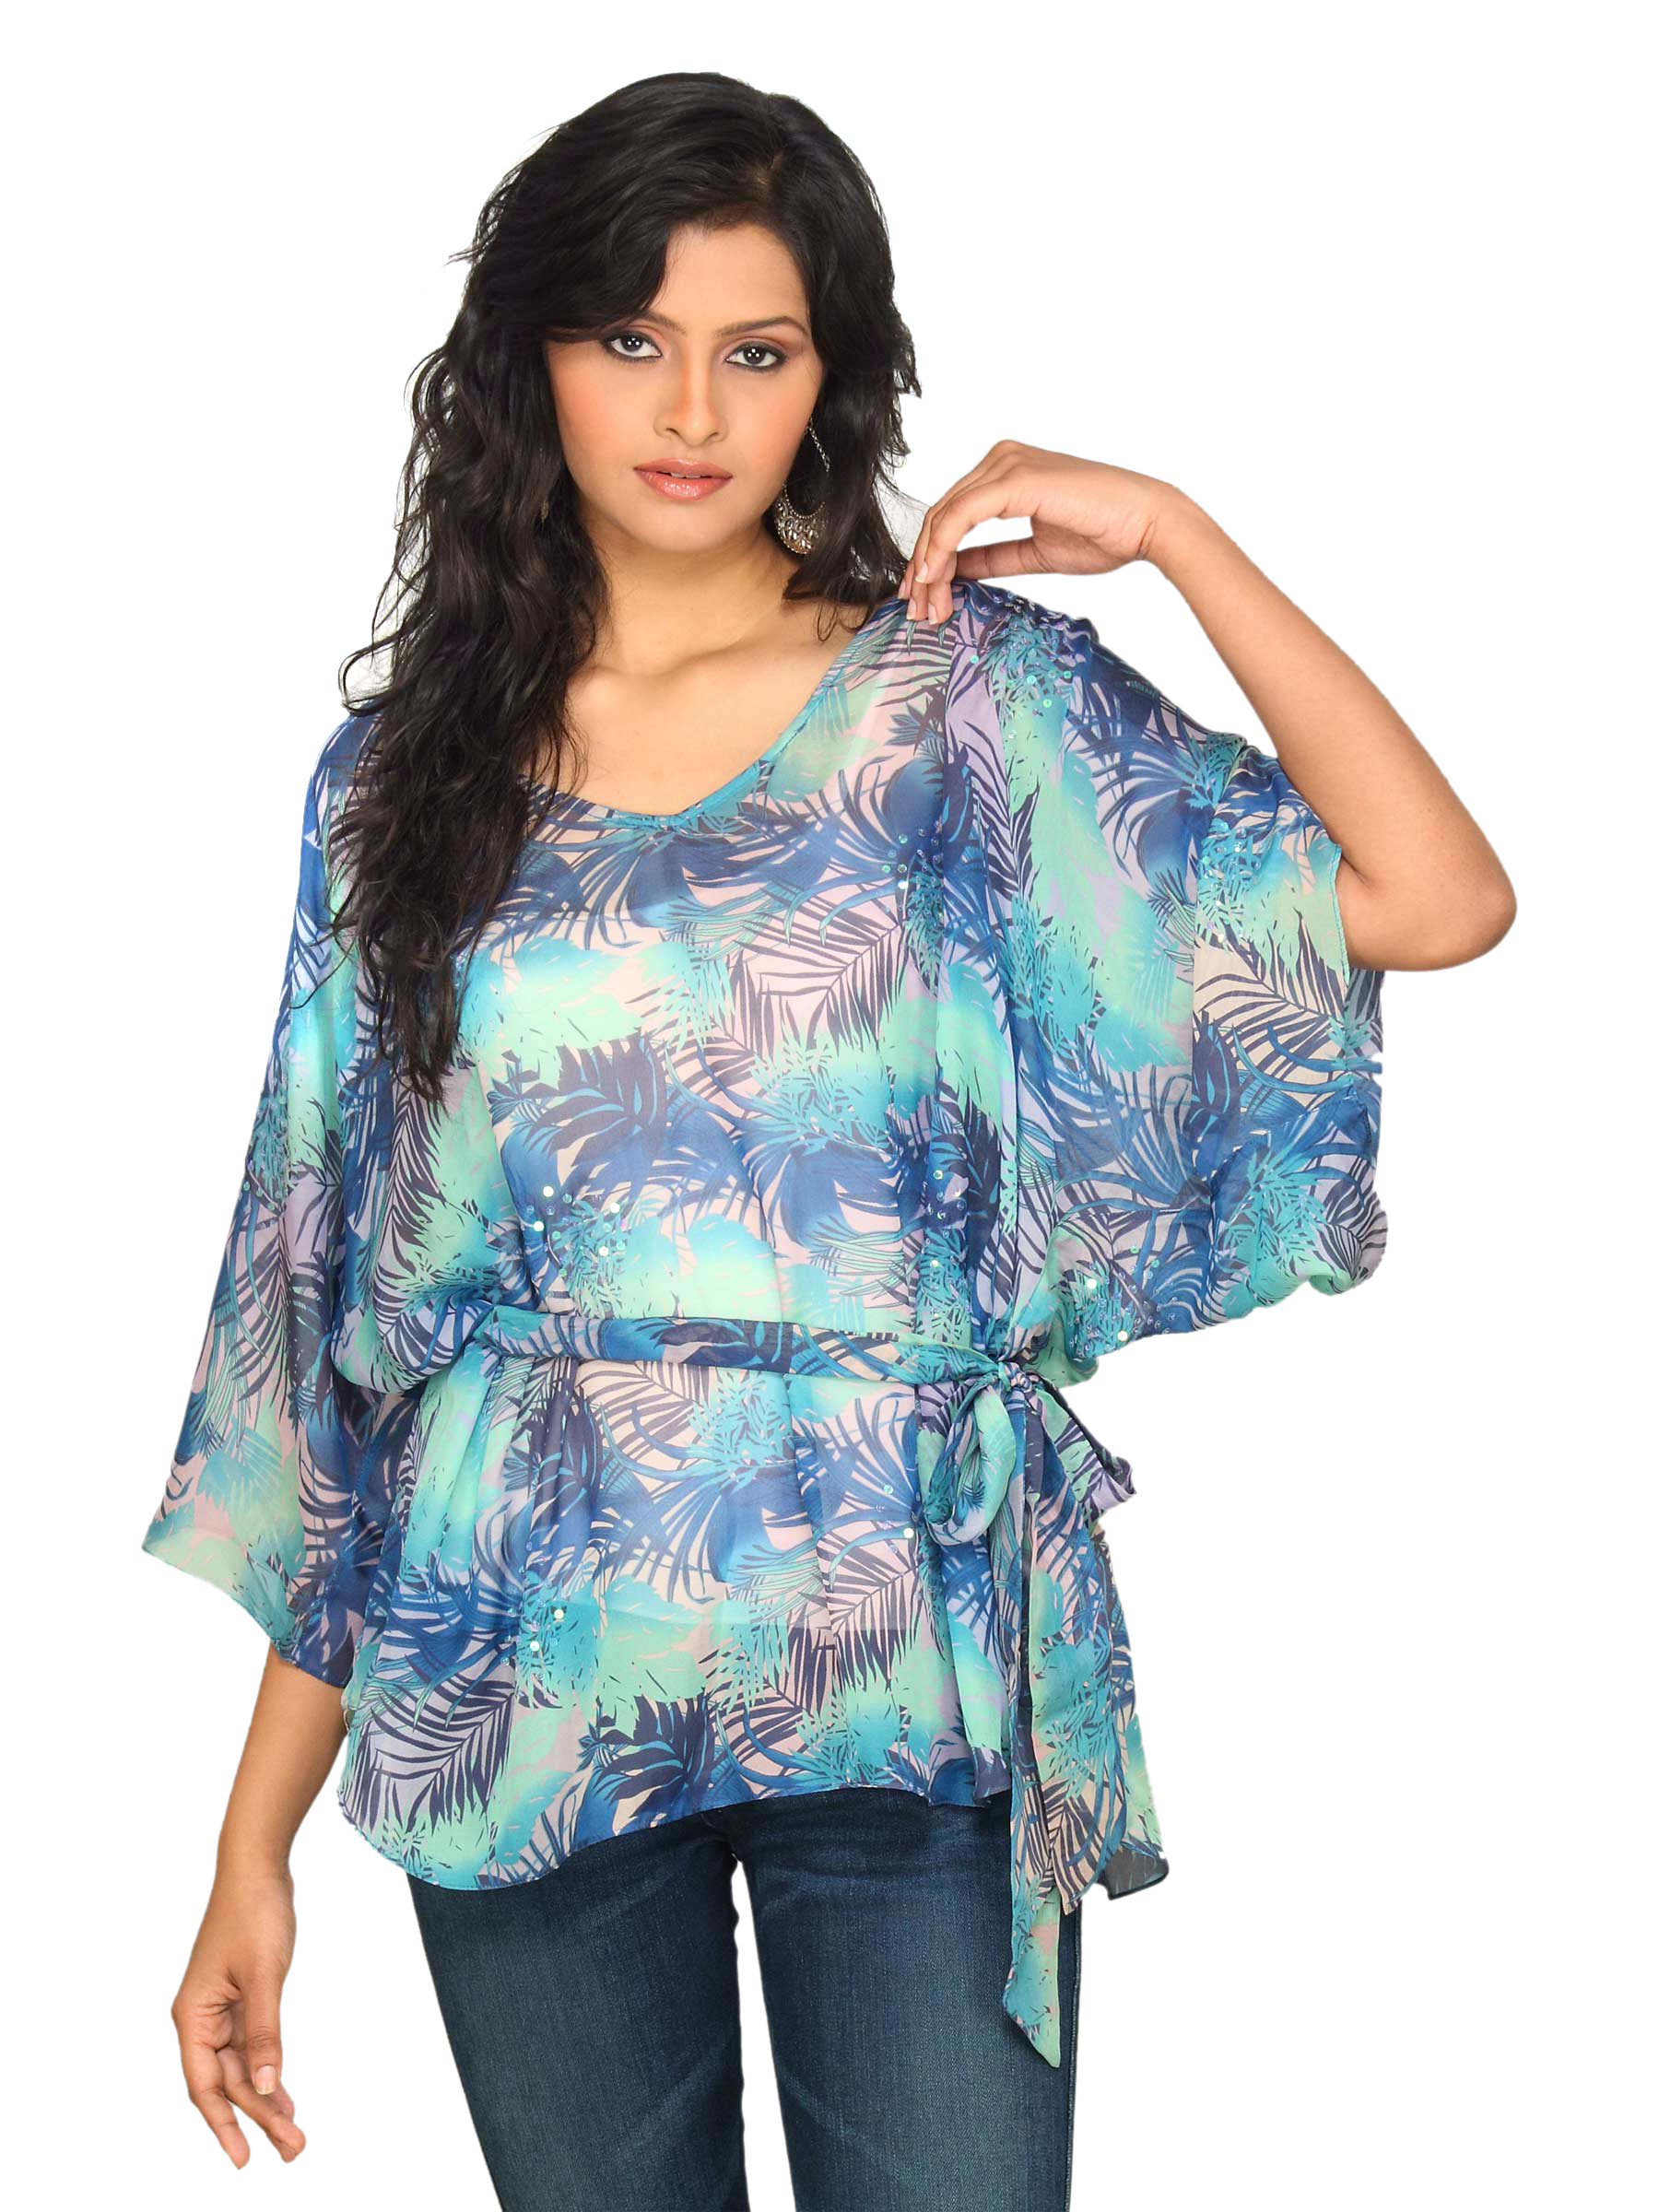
Forever New Women V Neck Printed Blue Top
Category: Apparel / Topwear / Tops
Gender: Women
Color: Blue
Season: Summer 2011
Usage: Casual